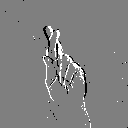
ASL letter: r